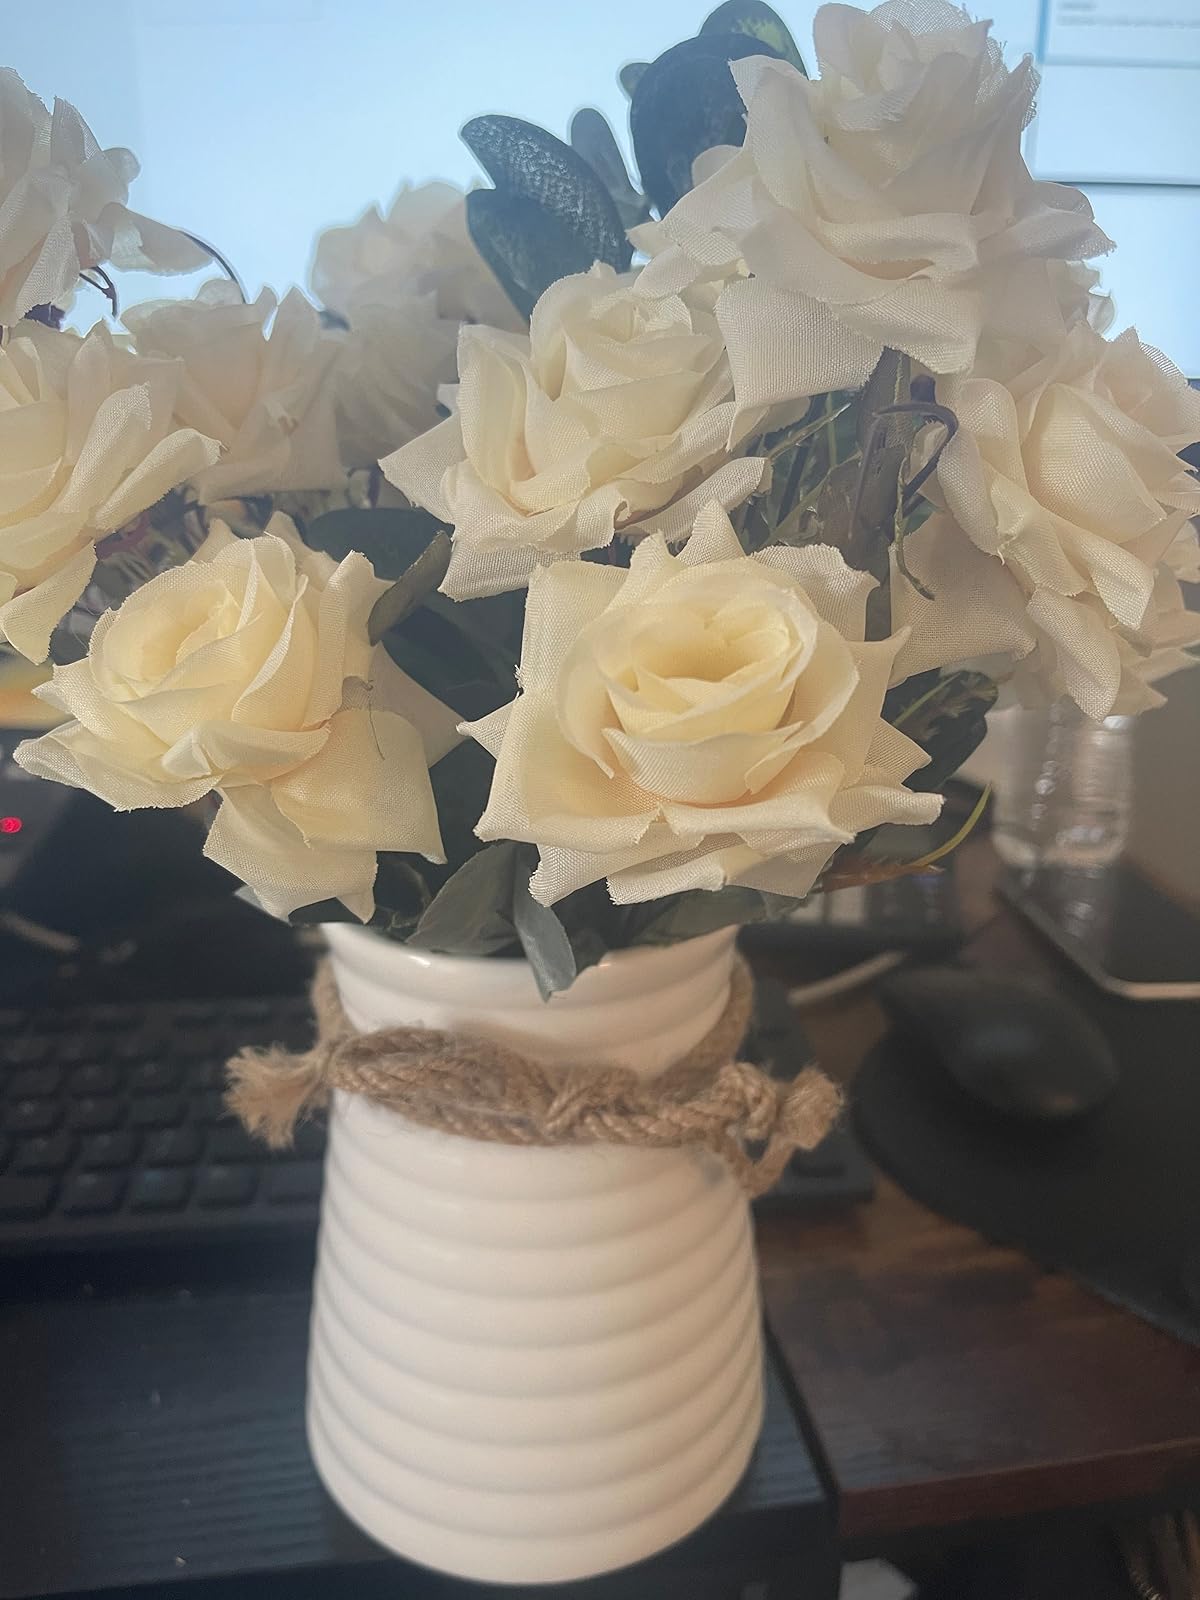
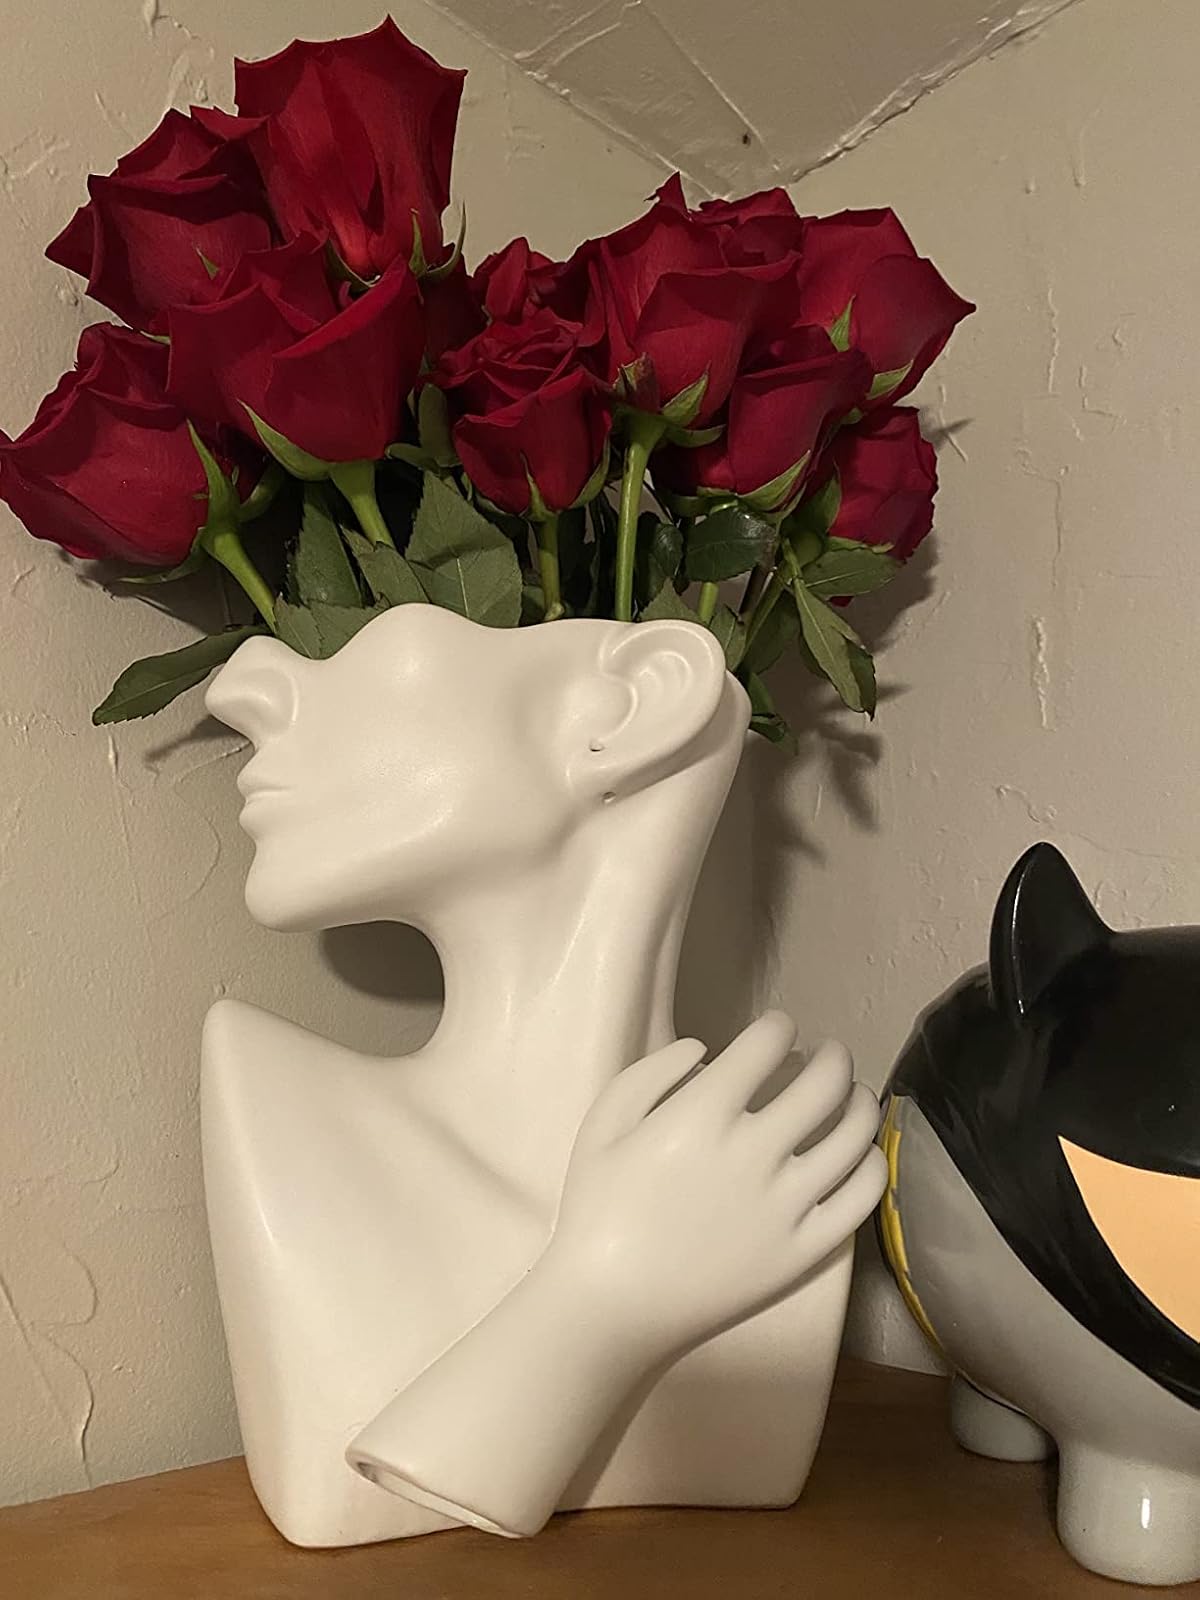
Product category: vase
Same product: no